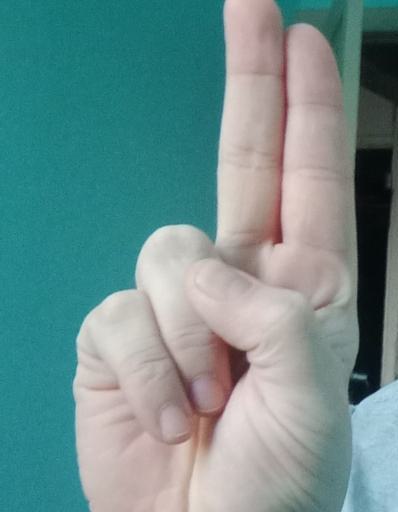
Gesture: two_up